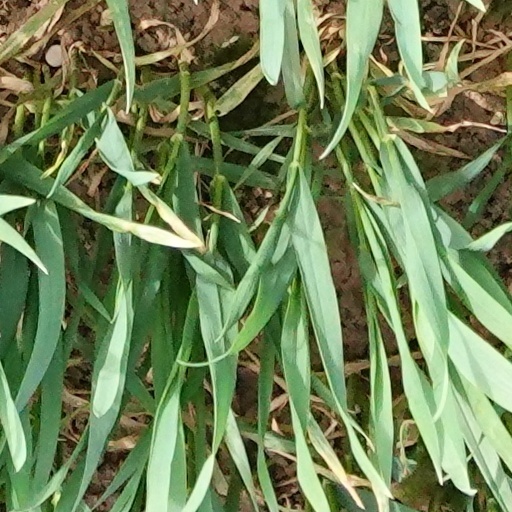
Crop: wheat